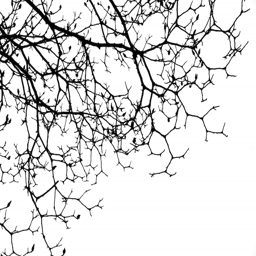
dry branches of a tree free photo